Nelson University

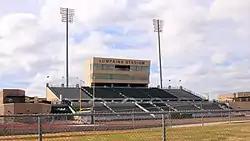
Nelson University shares a stadium with Waxahachie High School at Lumpkins Stadium for football.

The 2012–13 school year made 2013 a record-setting year for the Nelson Lions basketball team (formerly known as the SAGU Lions), with the Lions achieving the NAIA second-place championship ranking.